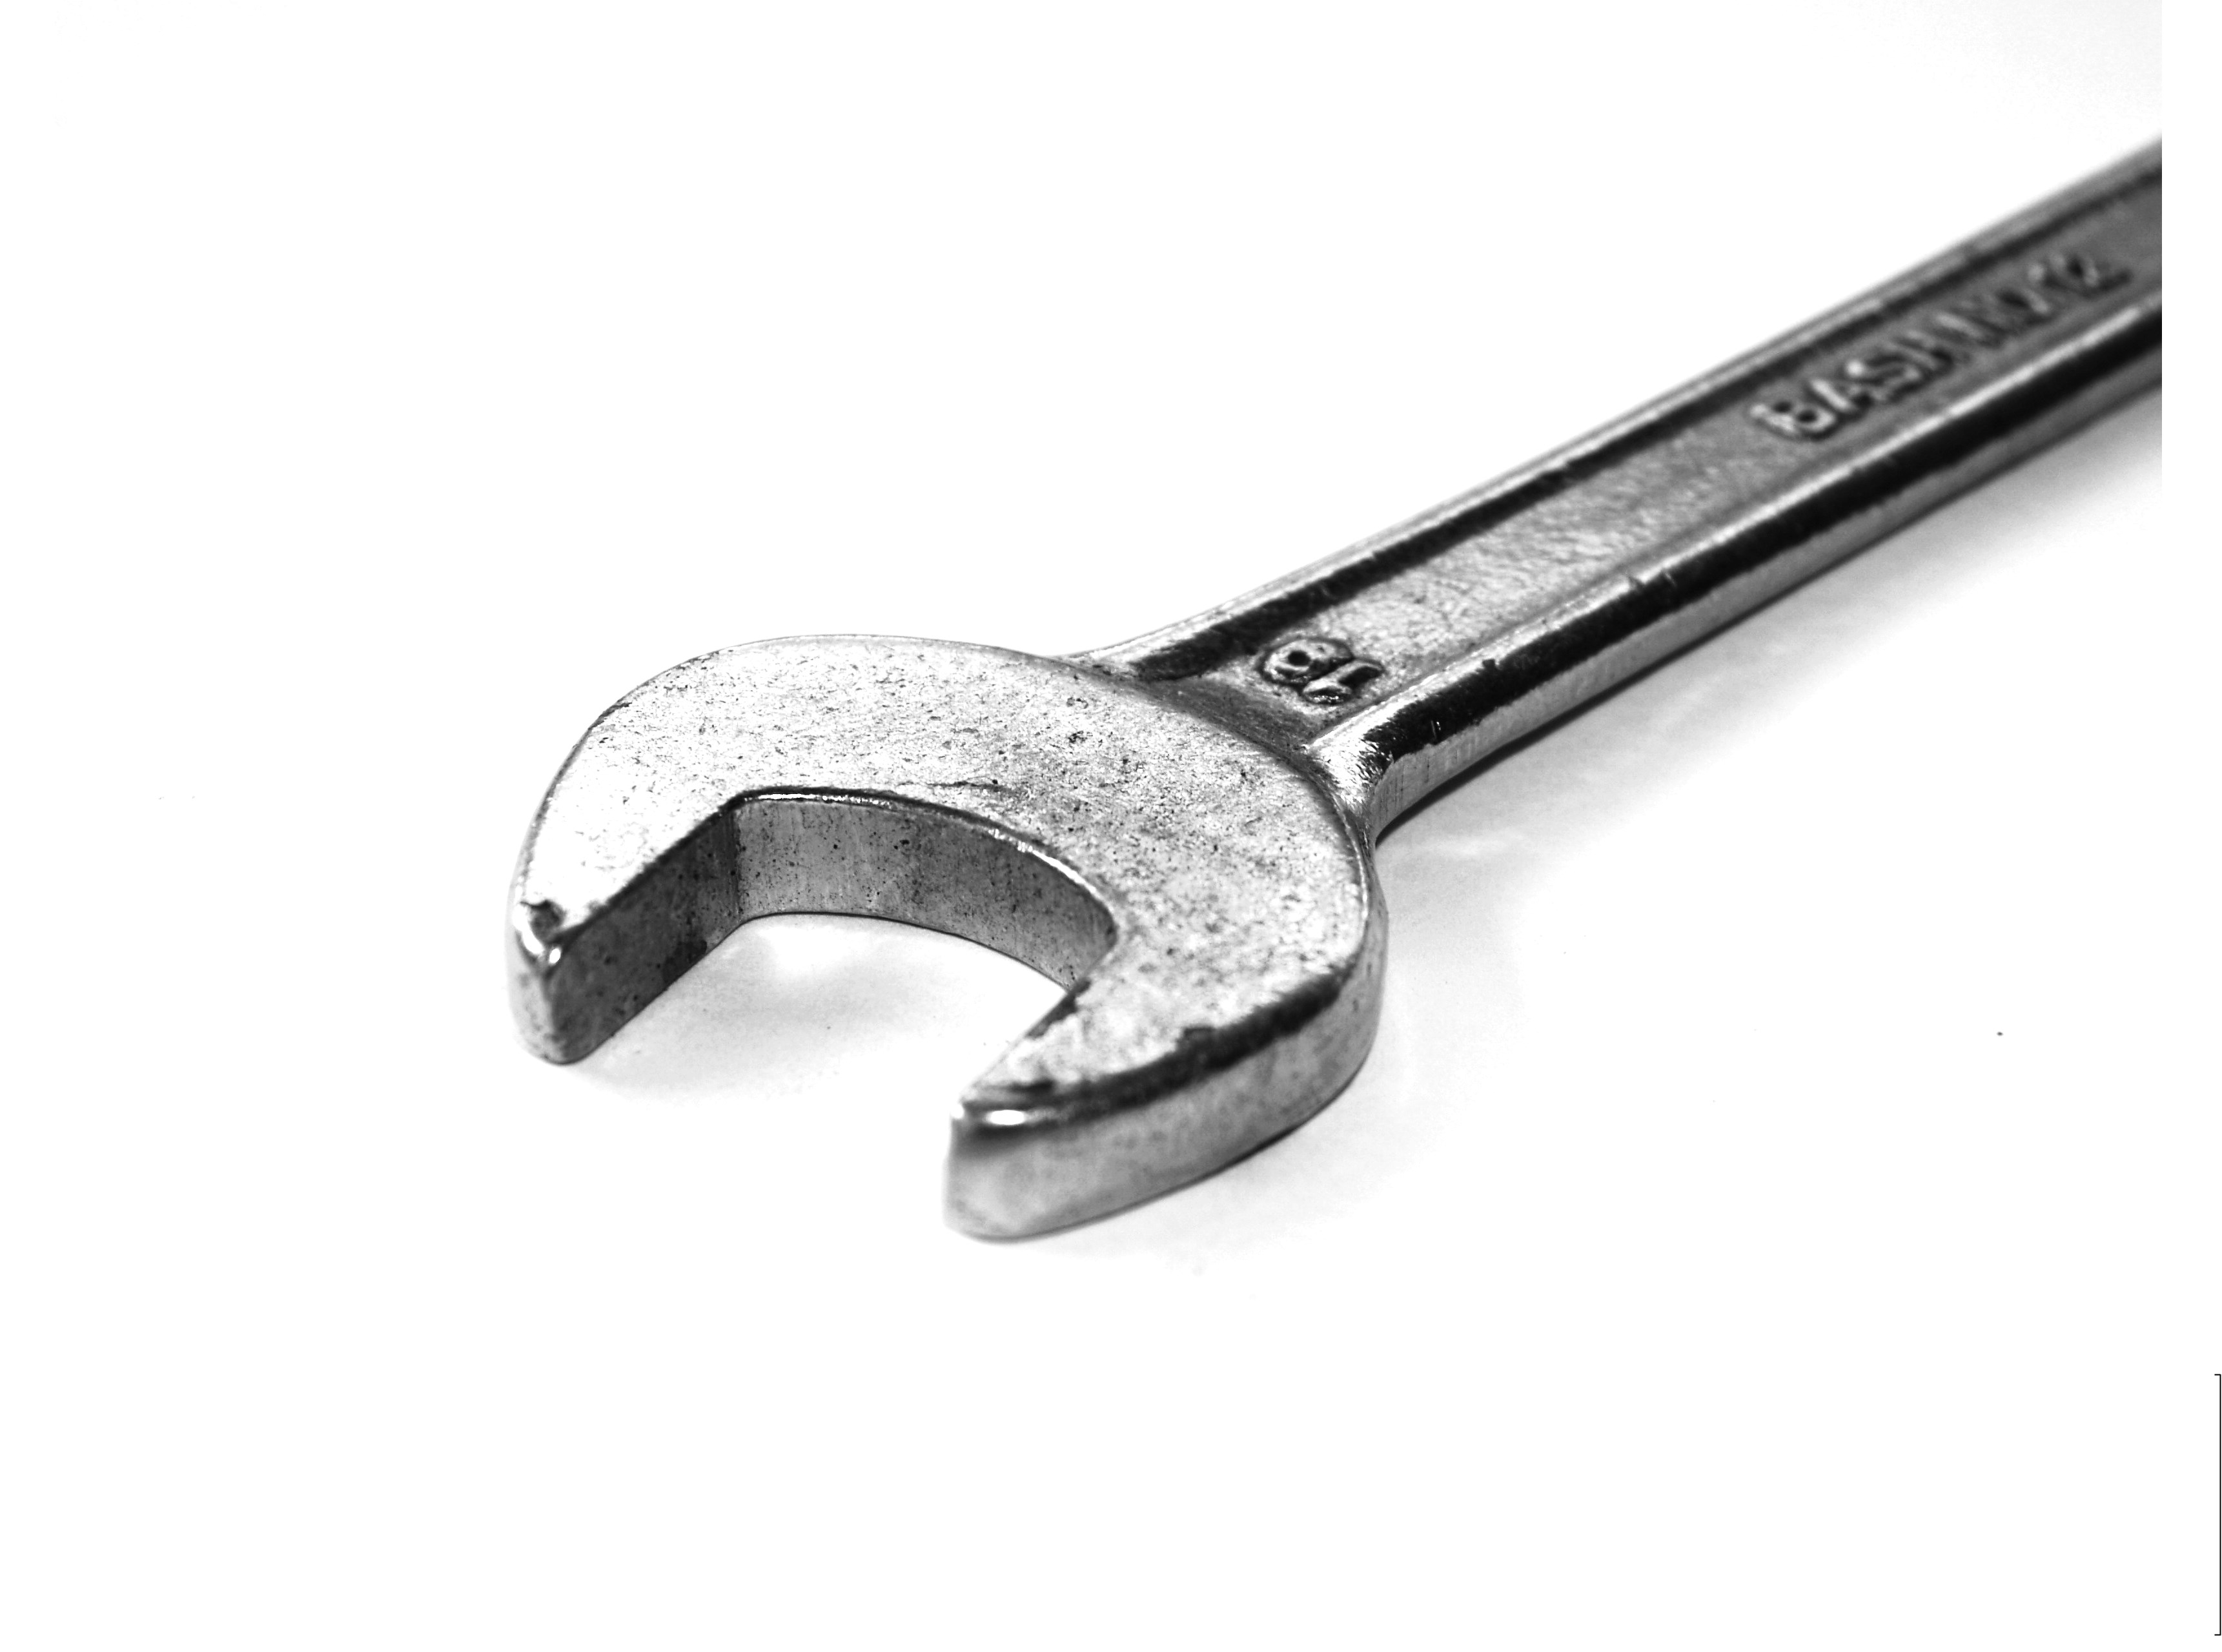
technology, tool, steel, repair, equipment, stainless steel, close up, product, carpentry, wrench, hardware, iron, handyman, tighten, product design, hardware accessory, adjustable spanner